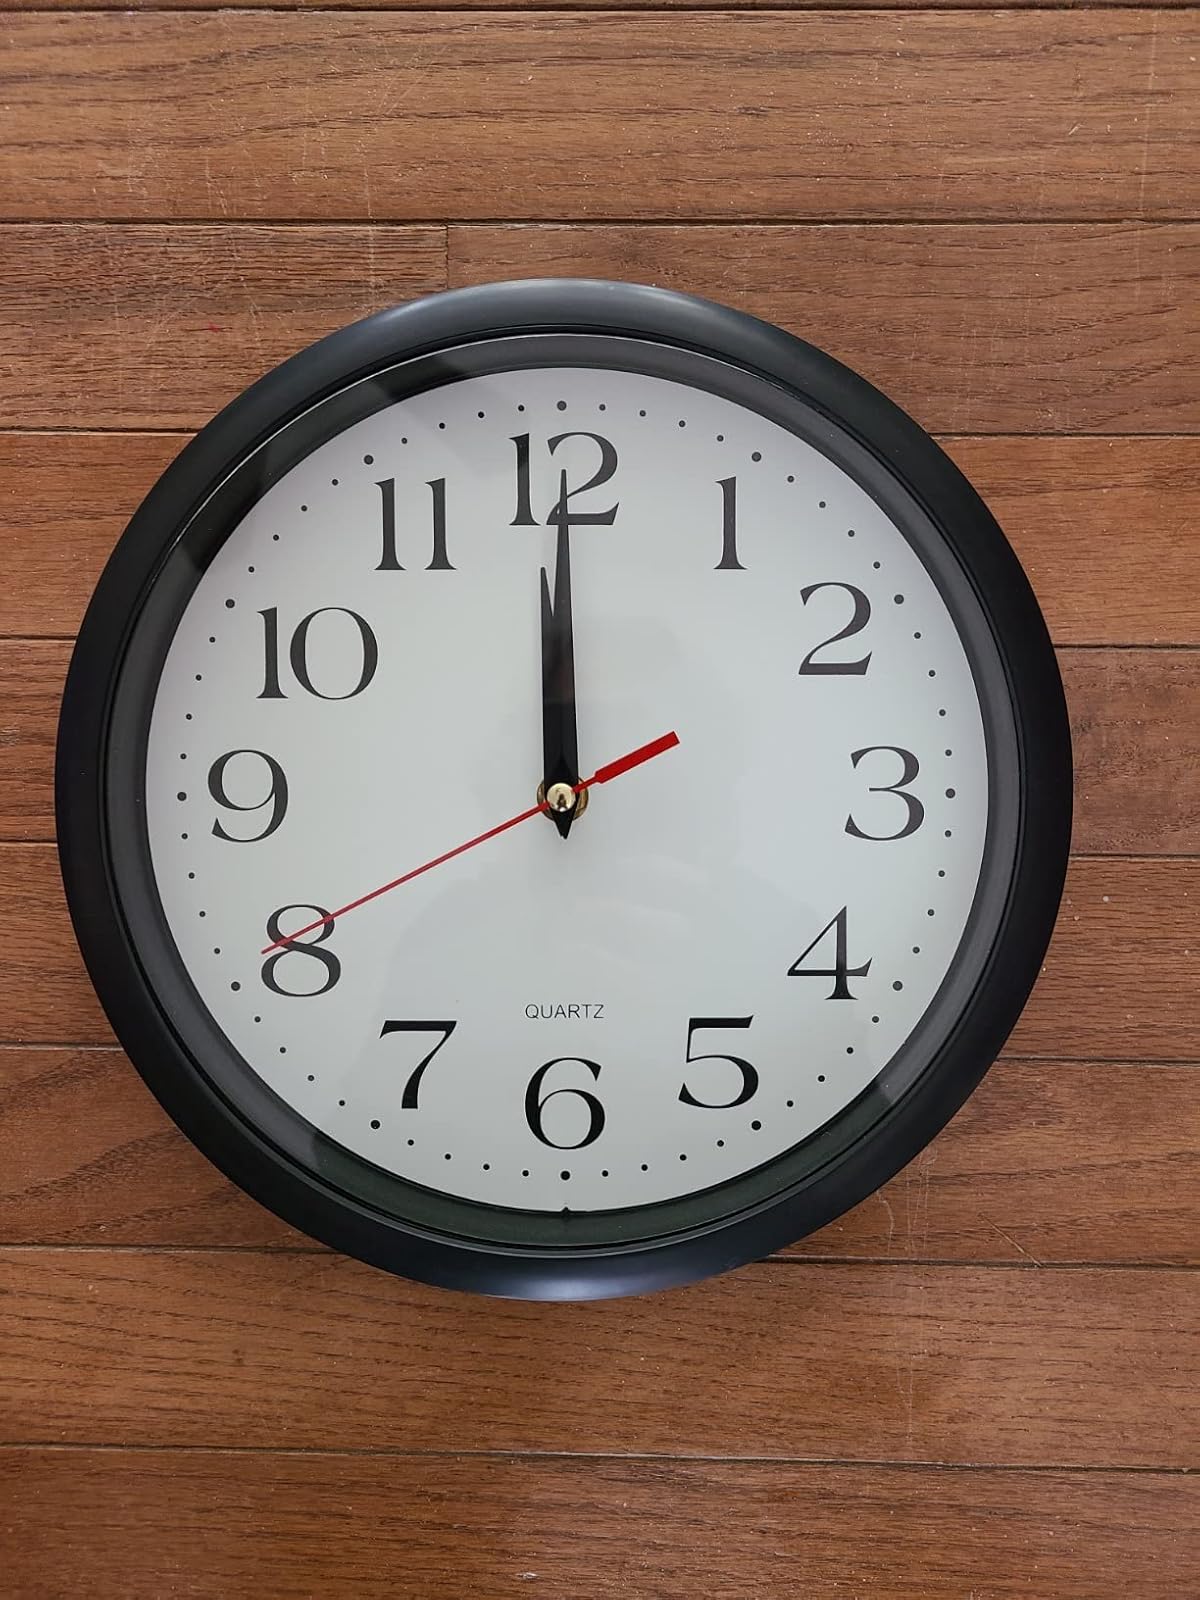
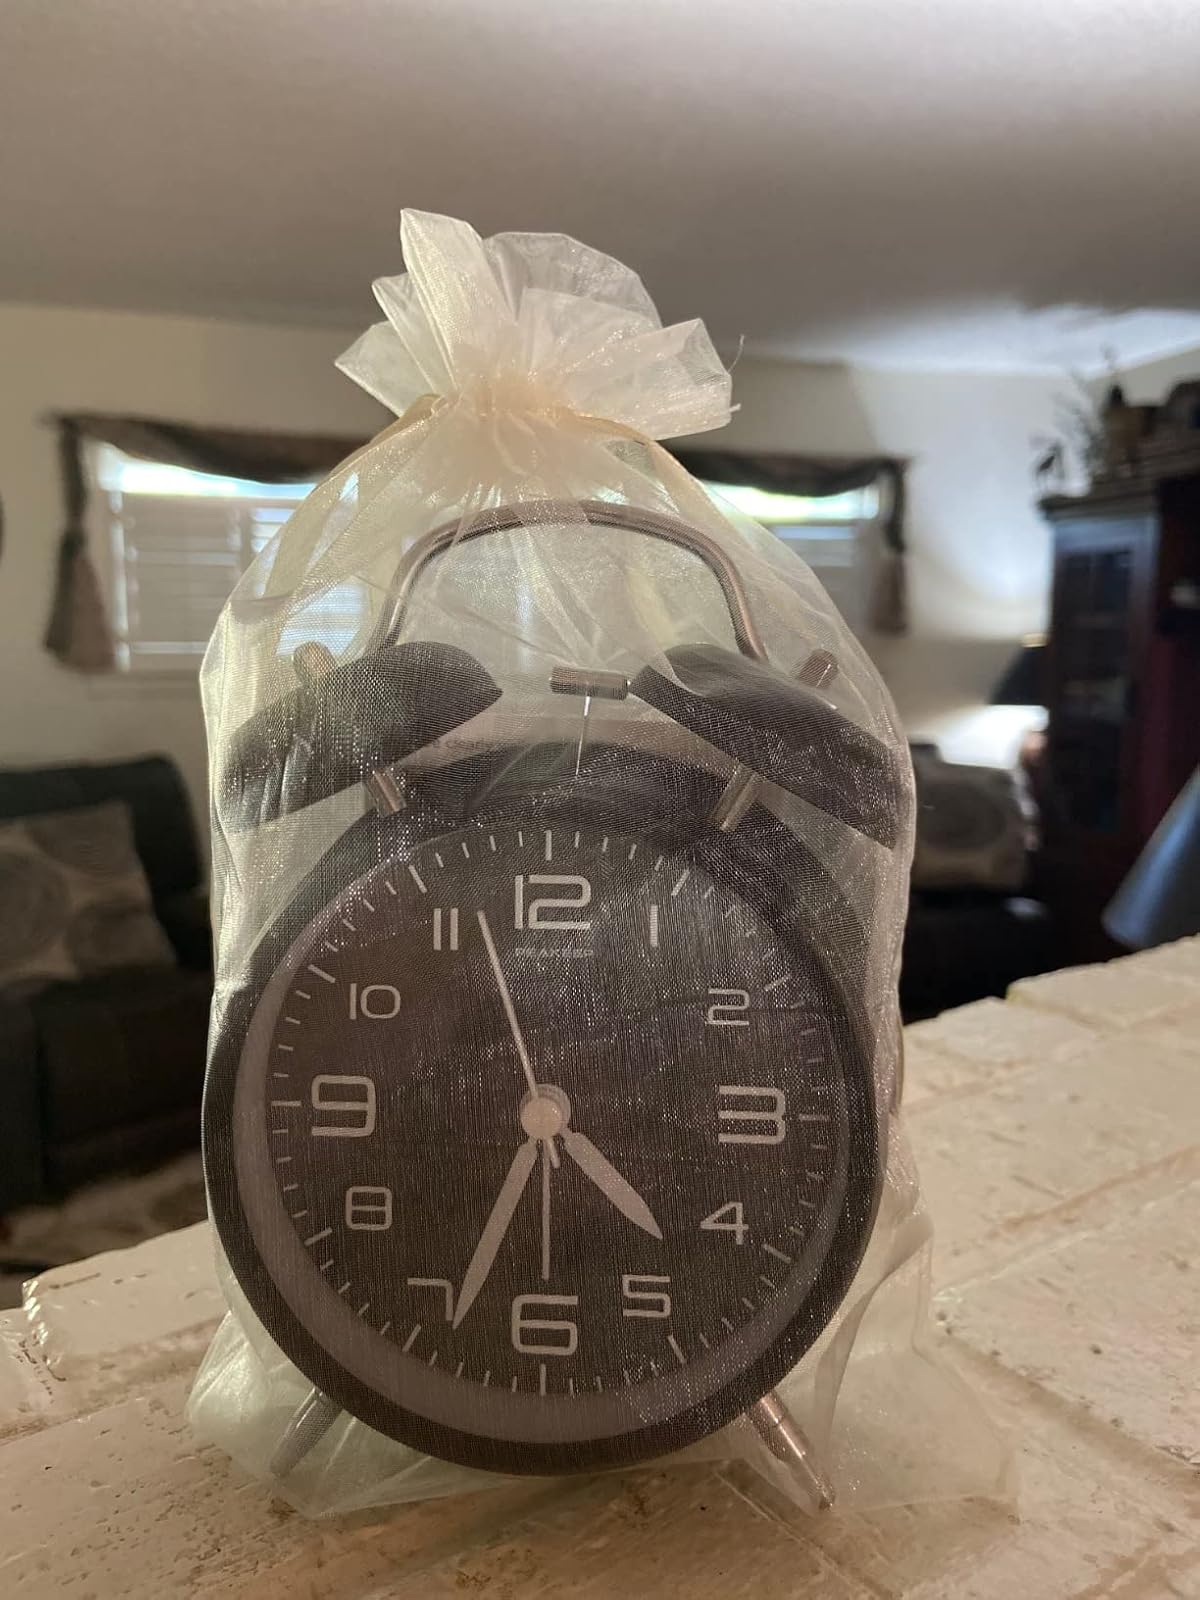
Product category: clock
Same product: no